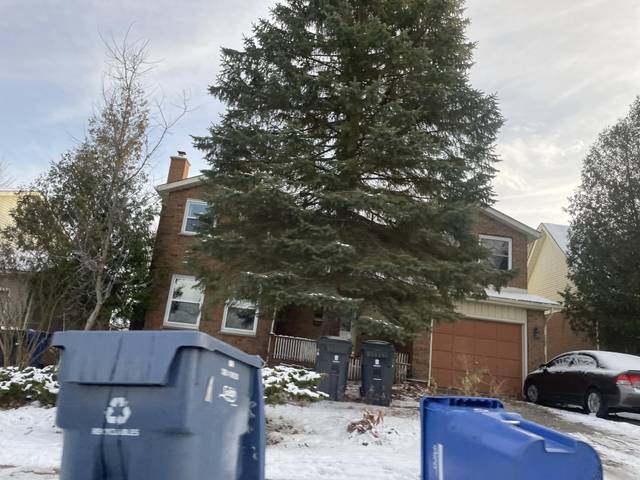
Region: Canada
Coordinates: 43.511, -80.226